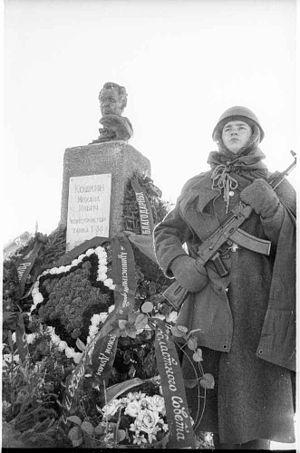
L'ouverture d'un buste en bronze du héros du travail socialiste Mikhail Ilyich Koshkin Brynchagi dans le village. Un soldat porte une garde d'honneur au monument.
Mikhaïl Ilitch Kochkine, né le 3 décembre 1898 dans l'oblast de Iaroslavl et mort le 26 septembre 1940, est un ingénieur soviétique.